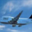
Label: airplane